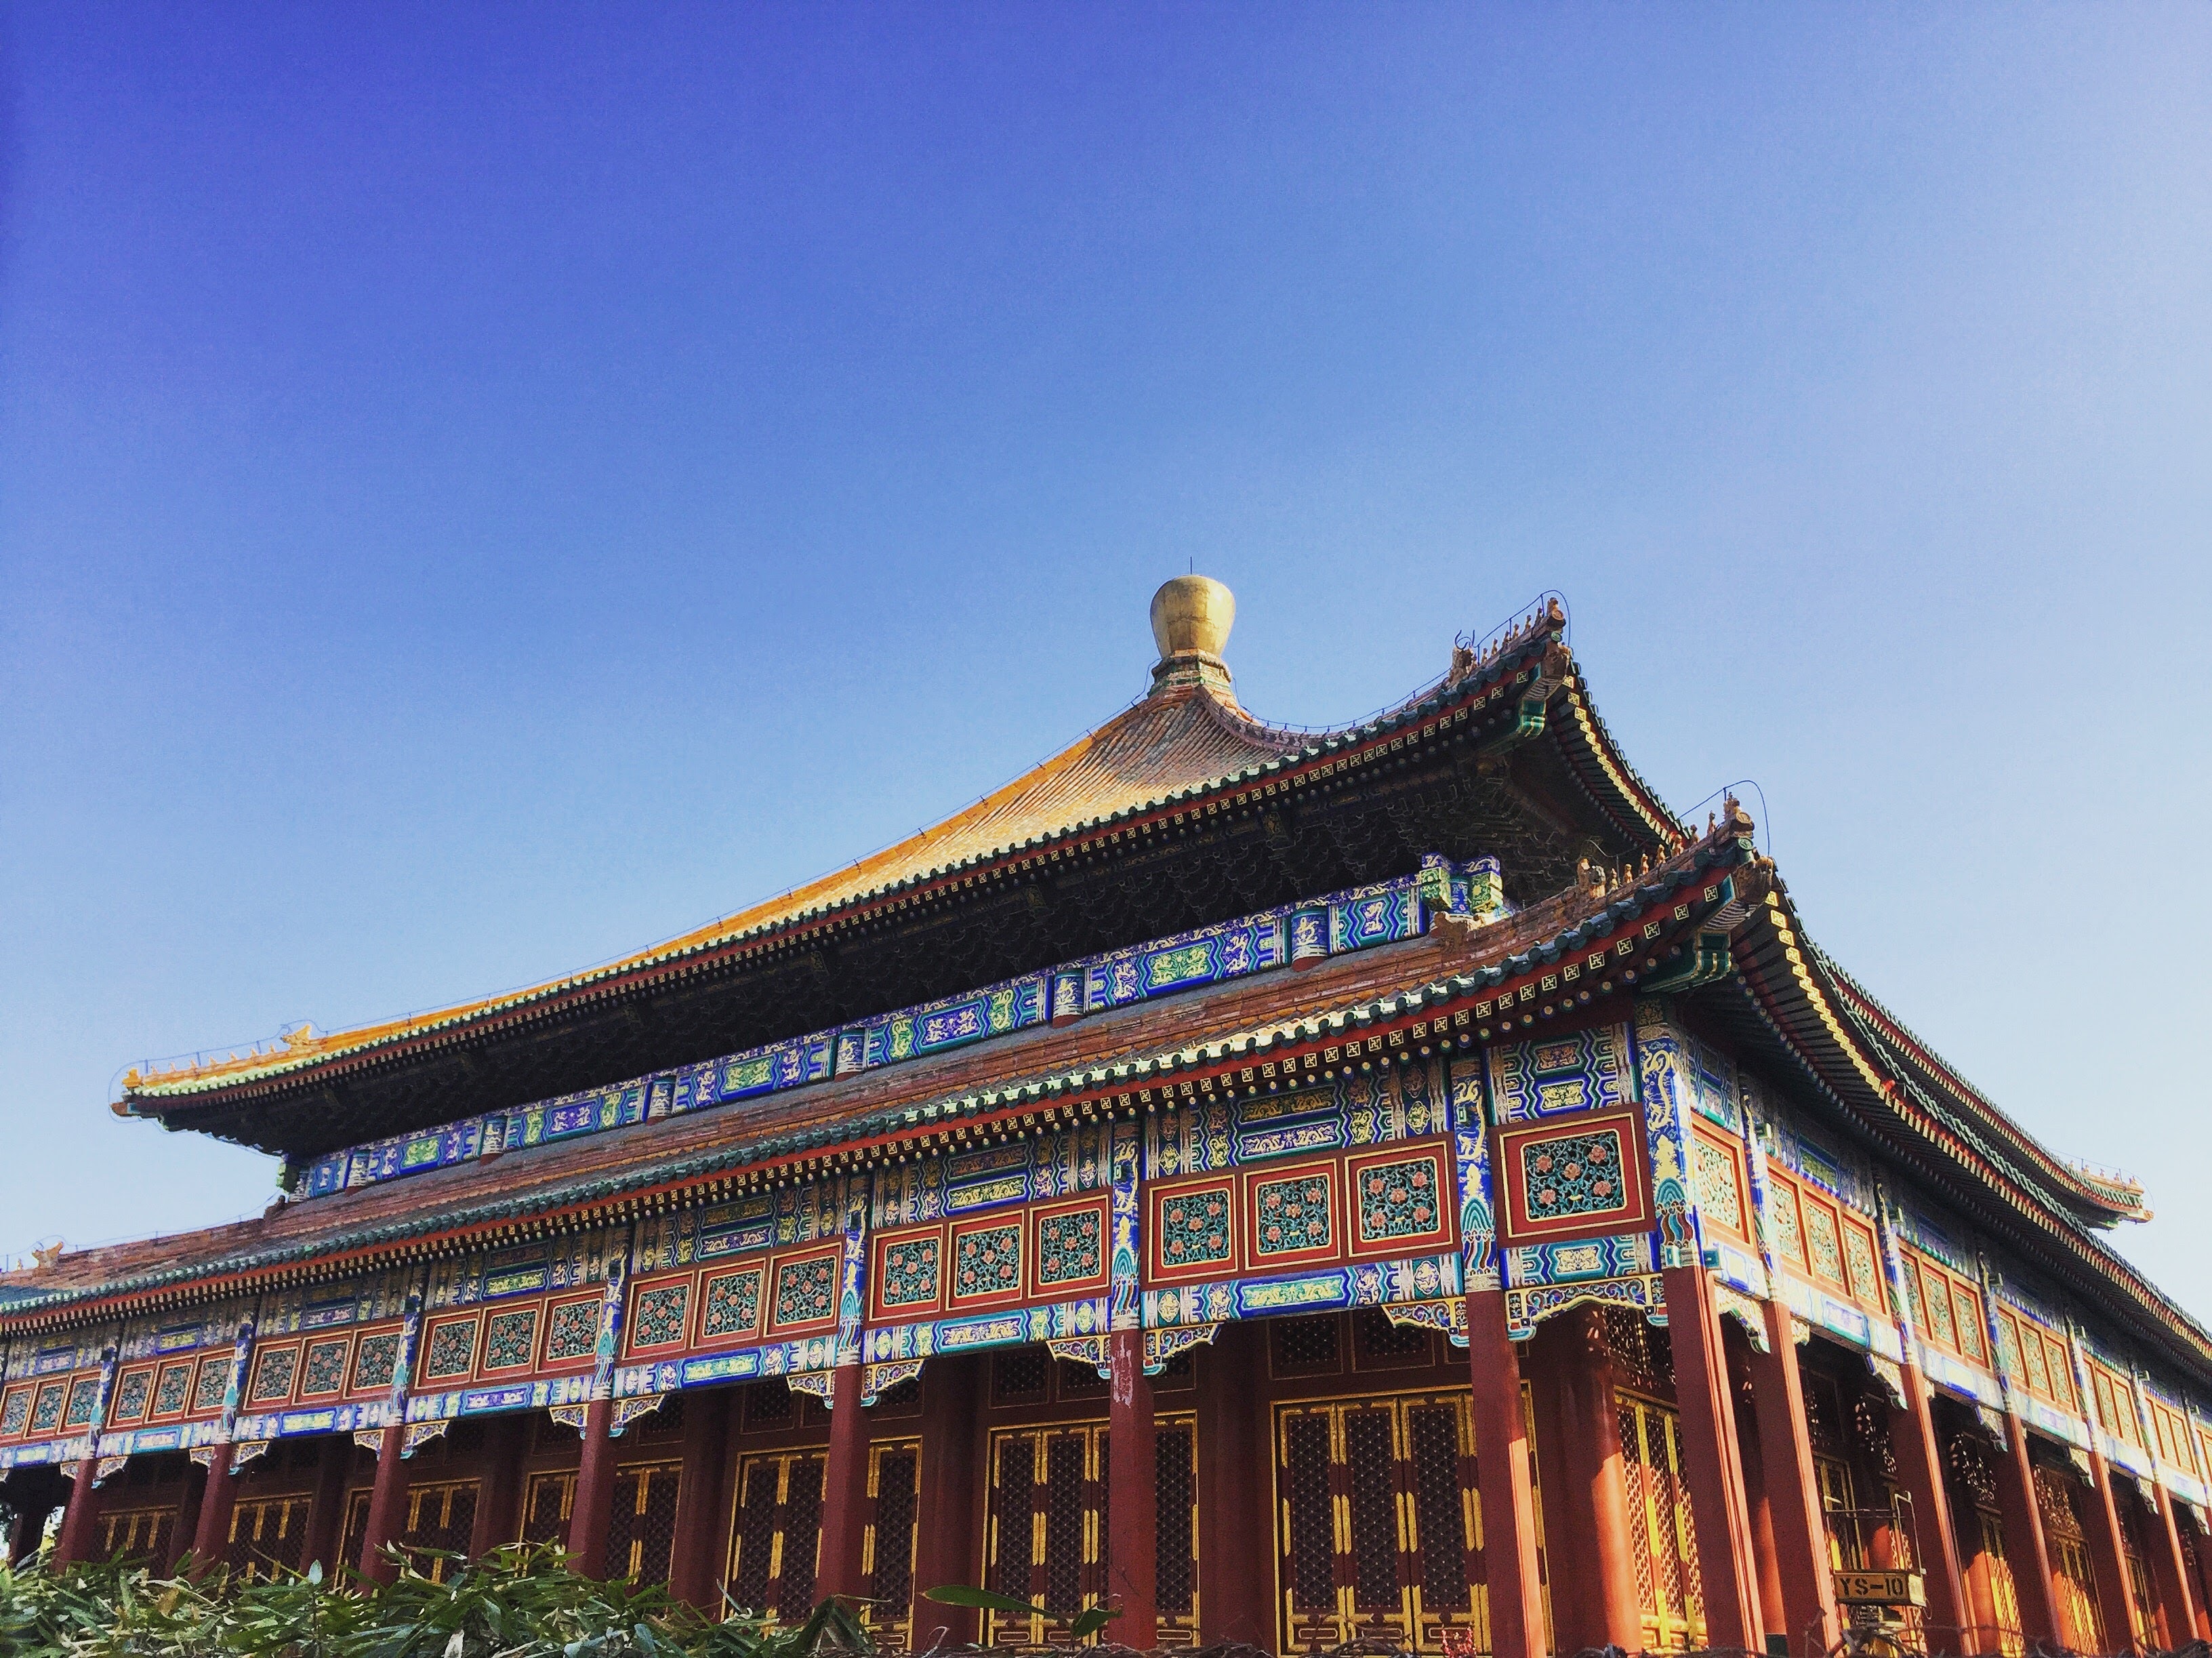
chinese architecture, historic site, landmark, building, temple, palace, place of worship